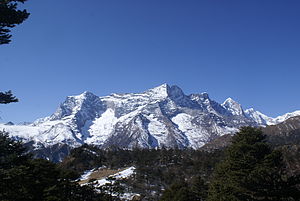
Kongde Ri
Kongde Ri er et bjerg i Himalaya i det østlige Nepal. Bjerget ligger fire kilometer vest for Namche Bazaar.